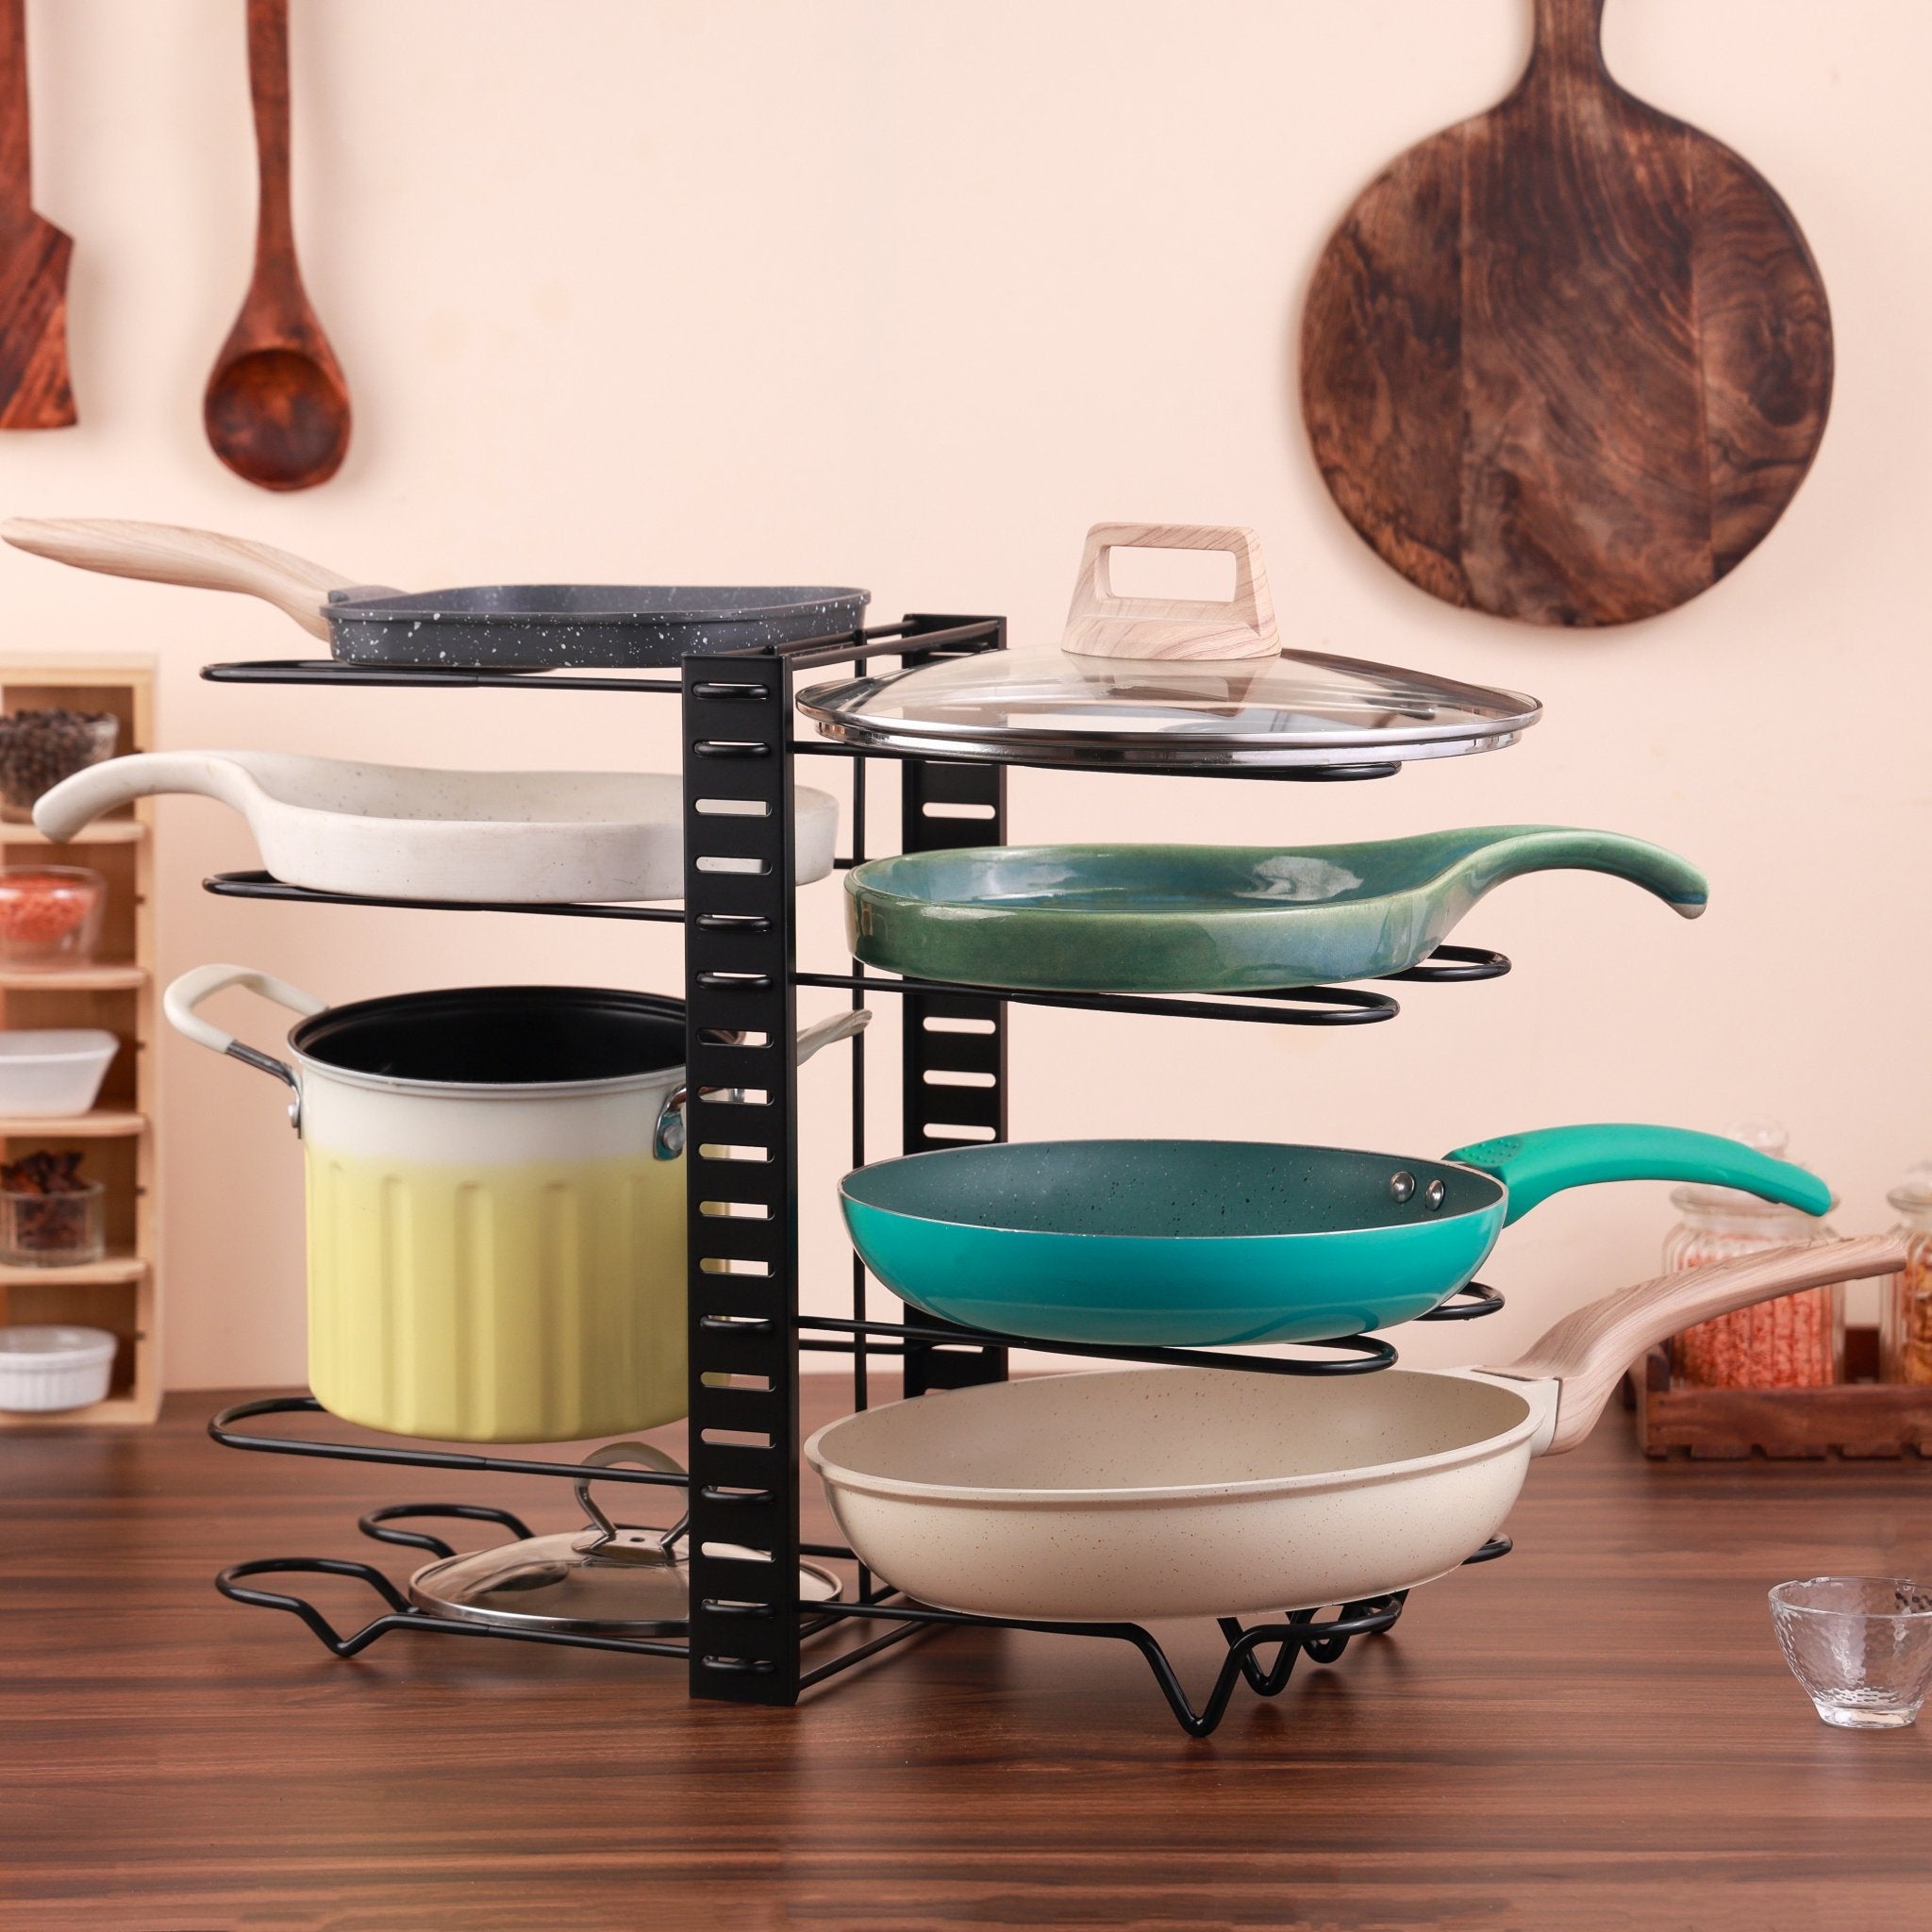
Adjustable 8-Slot Pot & Pan Organizer Rack
Brand: Apni Things
Organize Pots and Pans Effortlessly! Keep your kitchen clutter-free with our Versatile Adjustable Pots and Pans Organizer Rack . Designed to hold 8+ cookware pieces, it fits perfectly in cabinets, on countertops, or under the sink 3 Smart Ways to Organize Your Cookware! Vertical, horizontal, or split —choose the setup that fits your space and style. Easy To Assemble, No Tools Required No tools required —set it up effortlessly and enjoy a clutter-free kitchen! Heavy-Duty Design & Quality Crafted from high-quality, rust-proof metal , this organizer is designed to handle heavy cookware without bending or breaking Rust-Resistant Finish: Premium coating shields against moisture, spills, and scratches for lasting durability. Tested for Strength: Designed to hold heavy cookware securely without bending or losing shape. Product Specifications Material : Premium Iron Colour : Black Capacity : Holds to 8 or more pieces of cookware Dimensions : 42x 54.5x 20cm Assembly : Tool-free, 3 DIY assembly options Contact Information Mobile No. : +919313078116 Email id : nathrajkrupa@gmail.com
Category: Home & Garden > Kitchen & Dining > Kitchen Tools & Utensils > Kitchen Organizers > Pot Racks